Sky position (RA, Dec in degrees): 156.063, 2.891
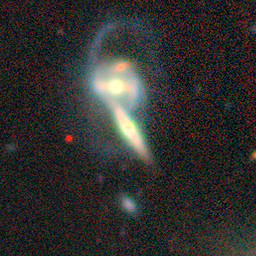
Galaxy morphology: Merging Galaxies